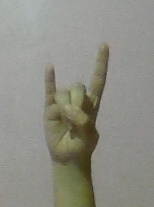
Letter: la